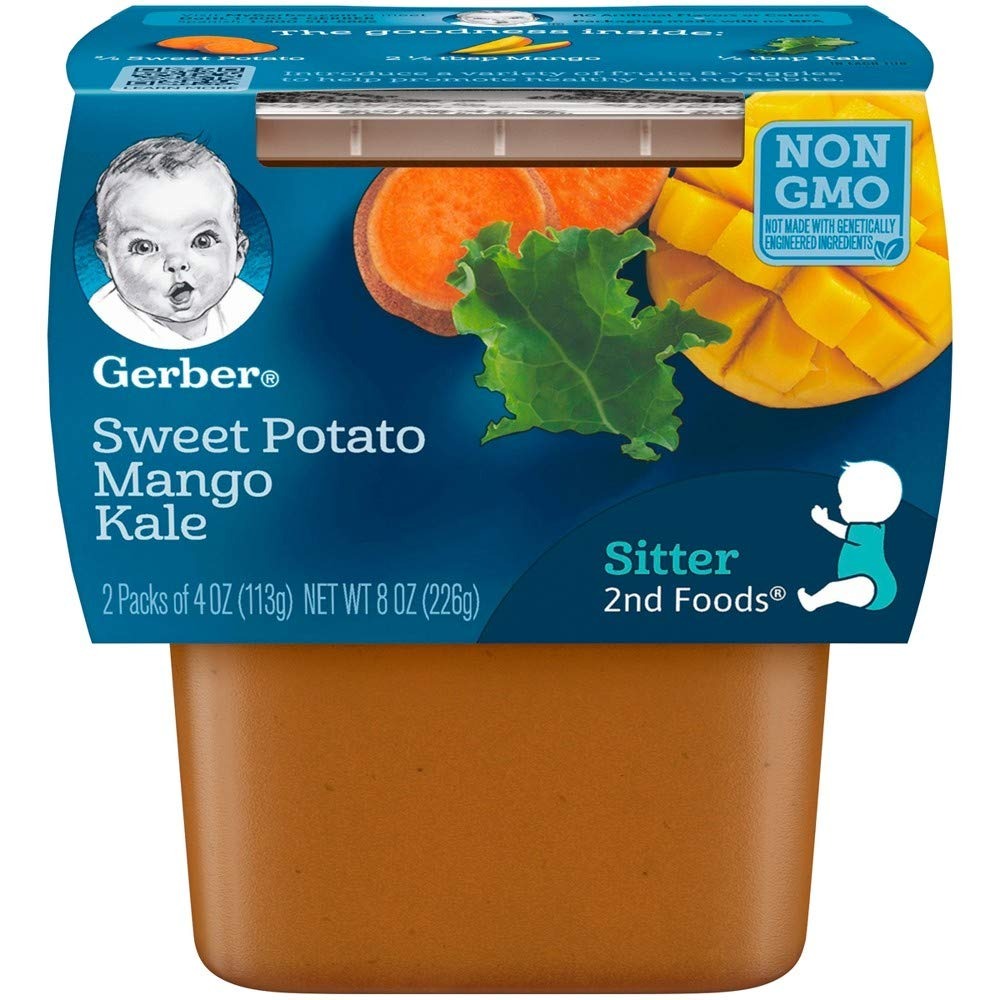
Item Name: Gerber Purees 2nd Foods Sweet Potato Mango Kale Baby Food, 4 oz, 2 ct
Bullet Point 1: NEW TASTES: Continue your baby’s love of fruits & veggies! Gerber 2nd Foods will expose them to a variety of tastes & ingredient combinations to help them accept new flavors. Non-GMO Project verified.
Bullet Point 2: REAL FRUITS & VEGGIES: We bring you age-appropriate flavors & textures with real fruits & veggies that meet our high standards. Unsweetened & unsalted with no added starch, artificial flavors or colors.
Bullet Point 3: PUREED GOODNESS: Introduce your little one to the goodness of fruits, veggies & other wholesome ingredients. Our baby food is lovingly made & quality tested before it's good enough to be called Gerber.
Bullet Point 4: WHOLESOME OPTIONS: Introduce your infant or toddler to fruits, veggies & other wholesome ingredients with Gerber infant formulas & breastfeeding supplements, cereals, puree pouches & tubs, snacks & more.
Bullet Point 5: The health and safety of your little one has been and will always be Gerber’s highest priority. We're a leader in infant nutrition, not just because we grow food that will feed your little one, but also because we know what nourishment your little one needs
Value: 8.0
Unit: Ounce

Price: 2.4